Senhit (singer)

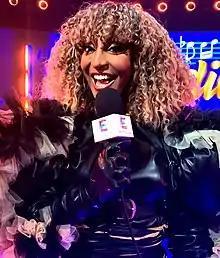
Senhit in 2021

Senhit Zadik Zadik (born 1 October 1979), known professionally as simply Senhit (formerly written as Senit), is an Italian pop singer. She represented San Marino in the Eurovision Song Contest 2011 in Düsseldorf with "Stand By", but failed to qualify for the final. She would have represented the country again in 2020 with "Freaky!", before the contest was cancelled due to the COVID-19 pandemic. Instead, she was chosen to represent San Marino at the Eurovision Song Contest 2021 with the song "Adrenalina", where she qualified to the final and placed 22nd with 50 points.